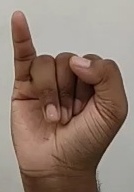
ASL sign: I